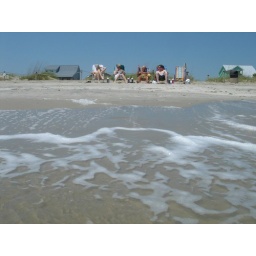
My vacation to our beach house on Oak Island in North Carolina.